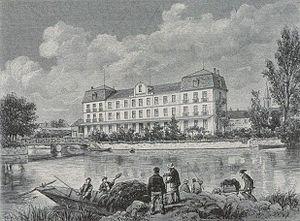
L'Etablissement d'hydrothérapie du docteur Sieffermann à Benfeld. Bibliothèque nationale et universitaire de Strasbourg
Frédéric-Théodore Lix, né à Strasbourg le 18 décembre 1830, mort à Paris le 23 février 1897, est un peintre, illustrateur et lithographe français.
Benfeld est une commune française située dans le département du Bas-Rhin, en région Grand Est. Cette commune se trouve dans la région historique et culturelle d'Alsace. Lieu de naissance du chef pâtissier renommé Christophe Felder.